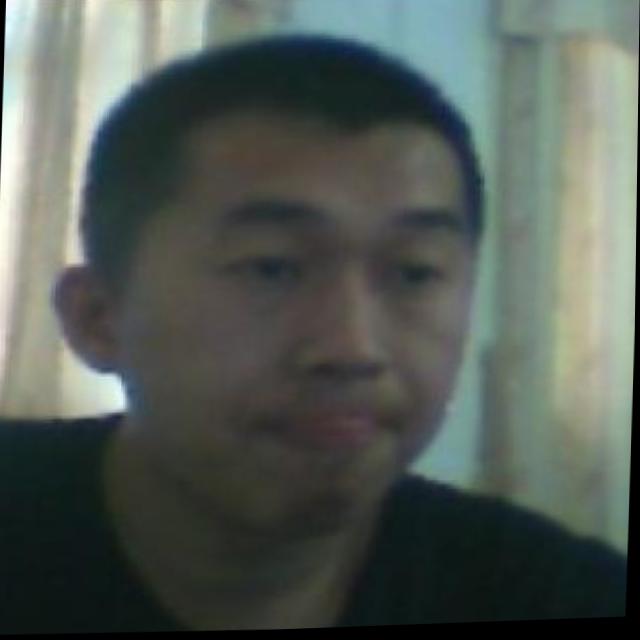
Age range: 21-44